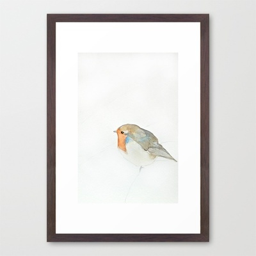
new art for the bedroom .